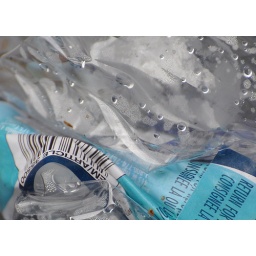
Close up of a common water bottle in it's habitat at the bottom of a blue bin.